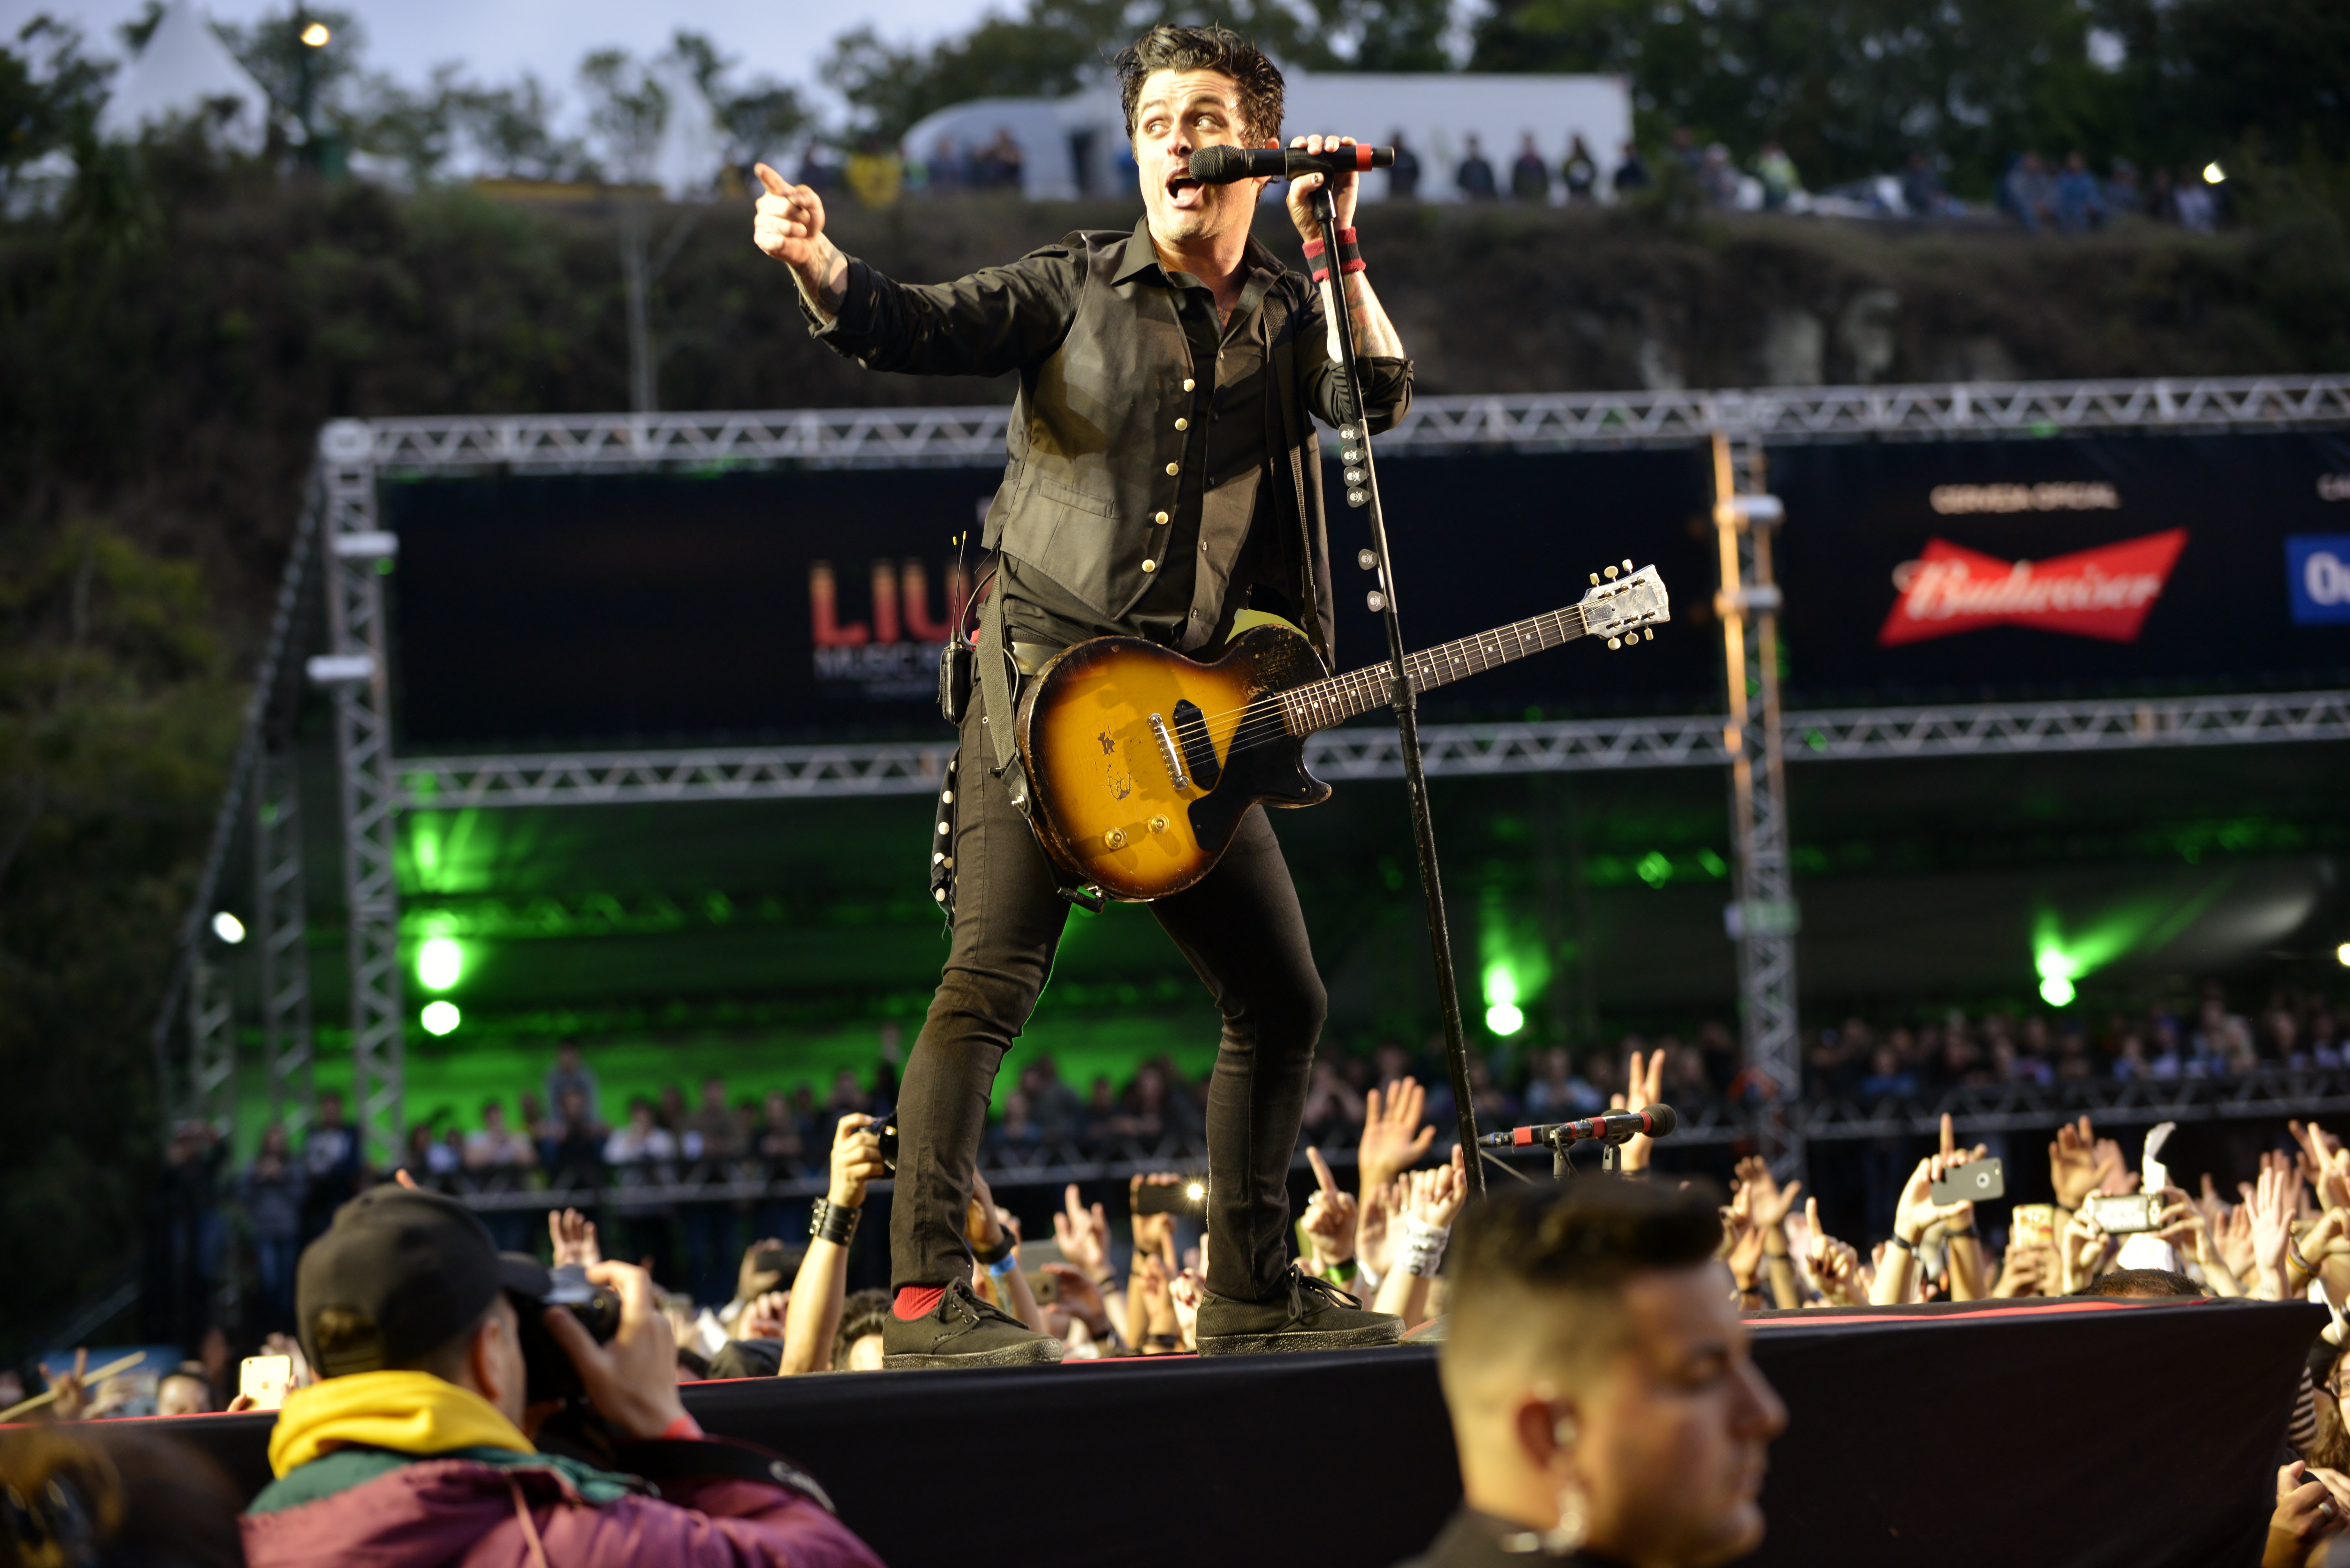
rock, rockroll, shows, crowd, competition event, performance, public event, event, sport venue, recreation, championship, competition